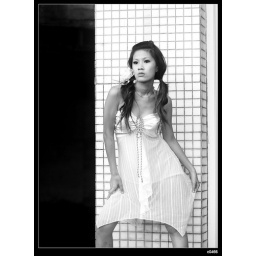
hsiaoh is very cute ,vivid and a little sexy feeling, we shot her at abandon houses near Taisui